Long Green, Maryland

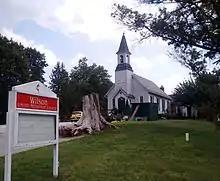
Wilson Methodist Church, built 1892

One of the oldest buildings in Long Green is the Wilson United Methodist Church, built in 1892 in the Gothic Revival style. A previous Methodist meeting house was built in 1839 on land donated by George Wilson, for whom the present church is named. In 1787, noted Methodist leader Francis Asbury preached in the Long Green farmhouse of Wilson's great-uncle. The church's cemetery dates back to the 1850s.